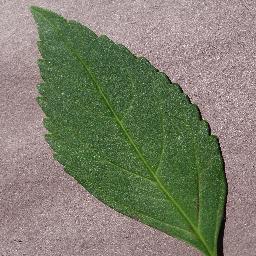
Label: Cherry___healthy